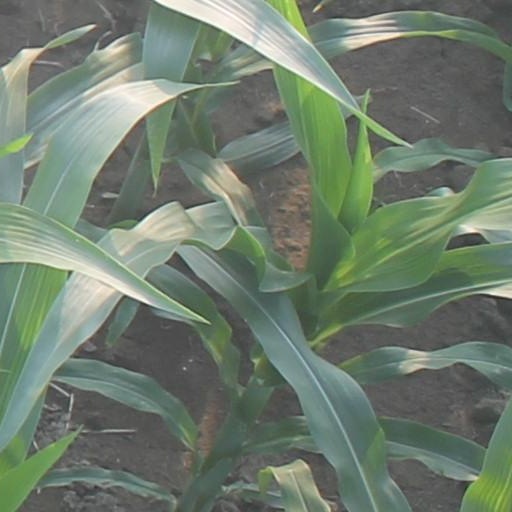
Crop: maize; corn